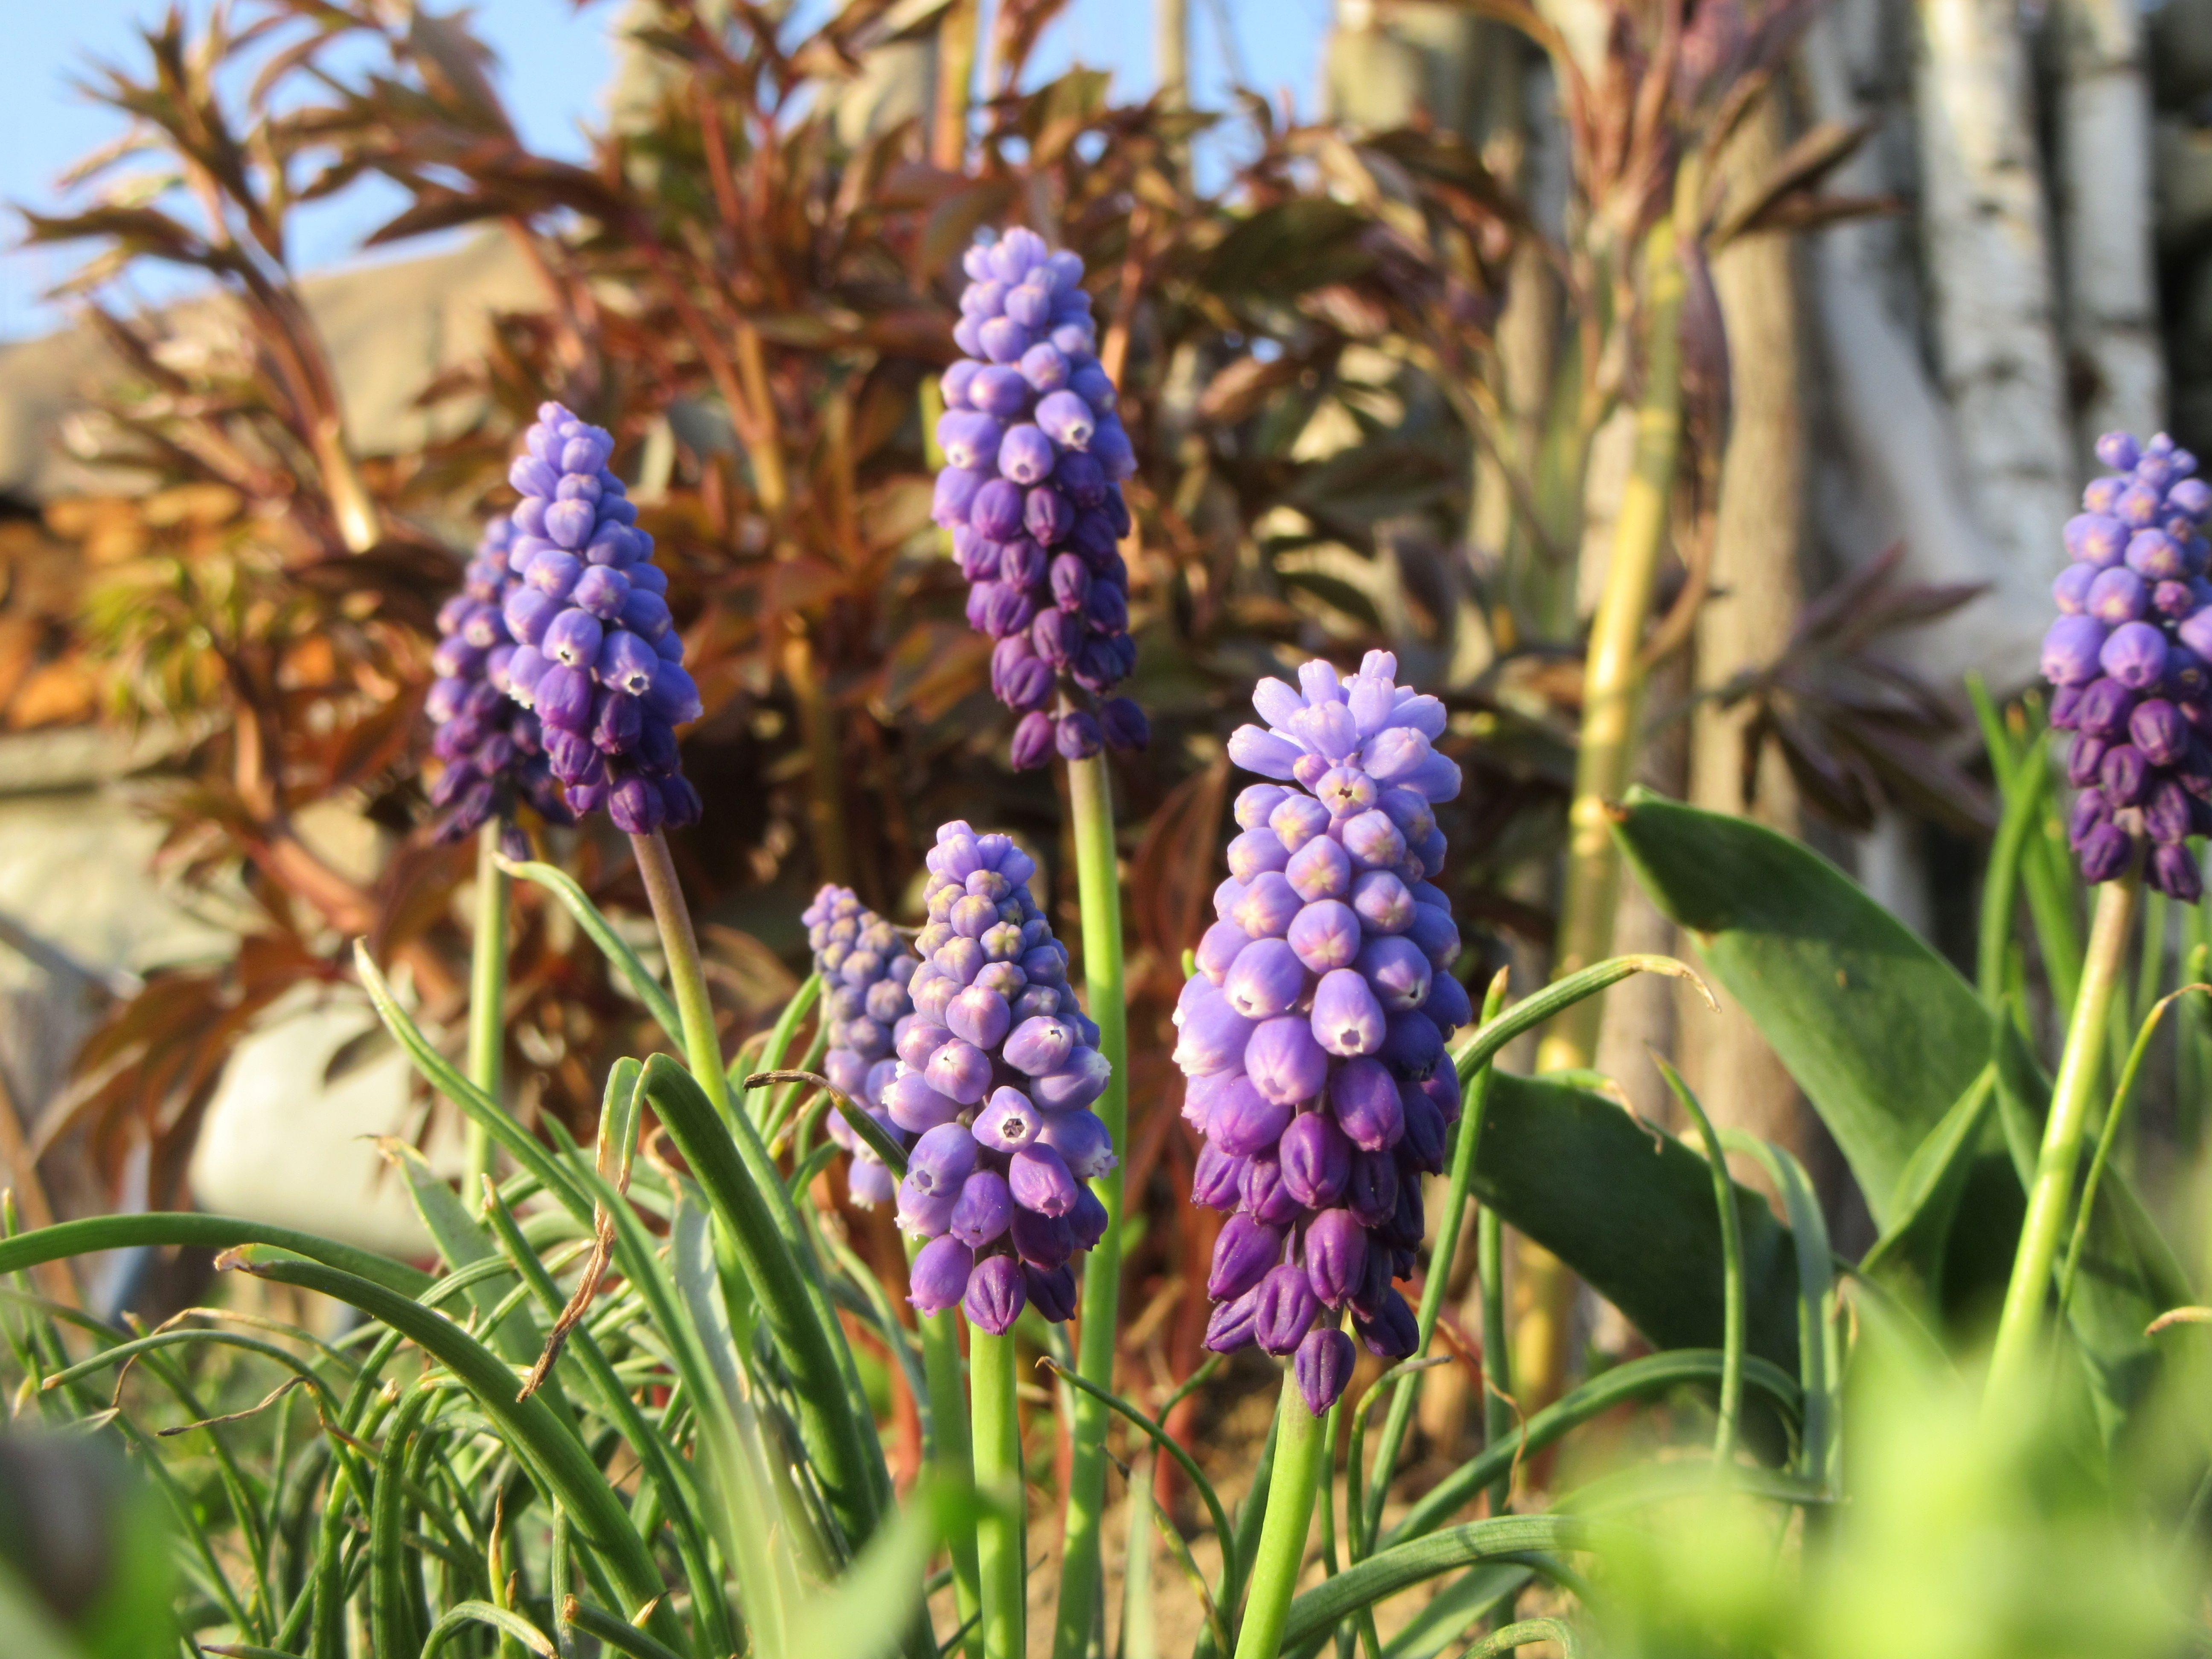
nature, grass, plant, flower, spring, herb, botany, garden, flora, lavender, wildflower, flowers, hyacinth, lupin, flowering plant, blue violet, land plant, english lavender, french lavender